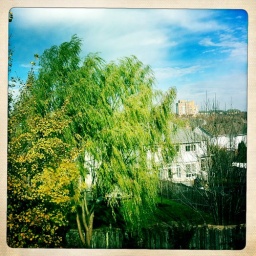
Taken from my oft-featured bedroom window in Mississauga